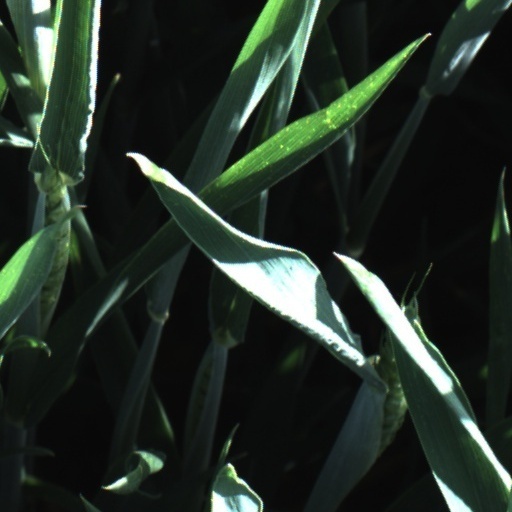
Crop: wheat